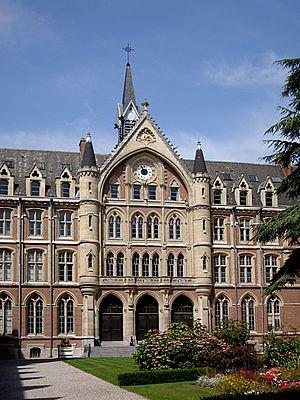
L'entrée de la cour d'honneur de l'université catholique de Lille (Nord).
Raymond Malenfant, né le 6 octobre 1930 à Saint-Hubert-de-Rivière-du-Loup, est un homme d'affaires canadien.
Louis Dutouquet, né le 6 septembre 1821 à Hasnon et mort le 30 juin 1903 à Valenciennes, est un architecte français ayant construit de nombreux édifices néo-gothiques.
Lille est une ville du nord de la France, préfecture du département du Nord et chef-lieu de la région Hauts-de-France.
L'Institut catholique de Lille, fondé en 1875, est un établissement d'enseignement supérieur privé de Lille. Il regroupe 5 facultés, 20 grandes écoles, d'instituts et un groupement hospitalier de 1000 lits.